Under the Clock

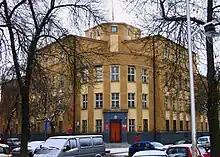
"Under the Clock" - the museum building

A museum, known as Muzeum Martyrologii Pod Zegarem (The Museum of the Martyrology of Under the Clock) was established there to remember Polish history and the people who died at Under the Clock.